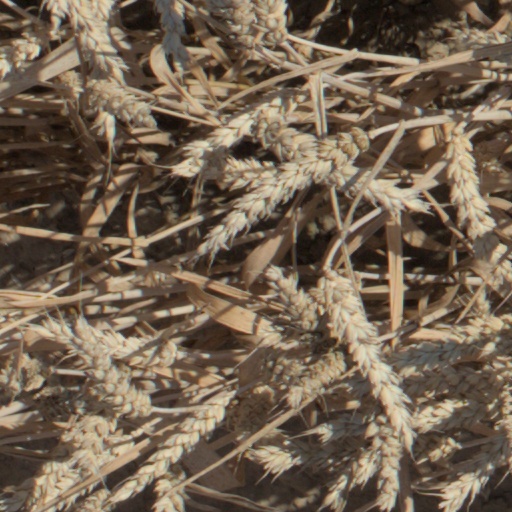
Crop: wheat